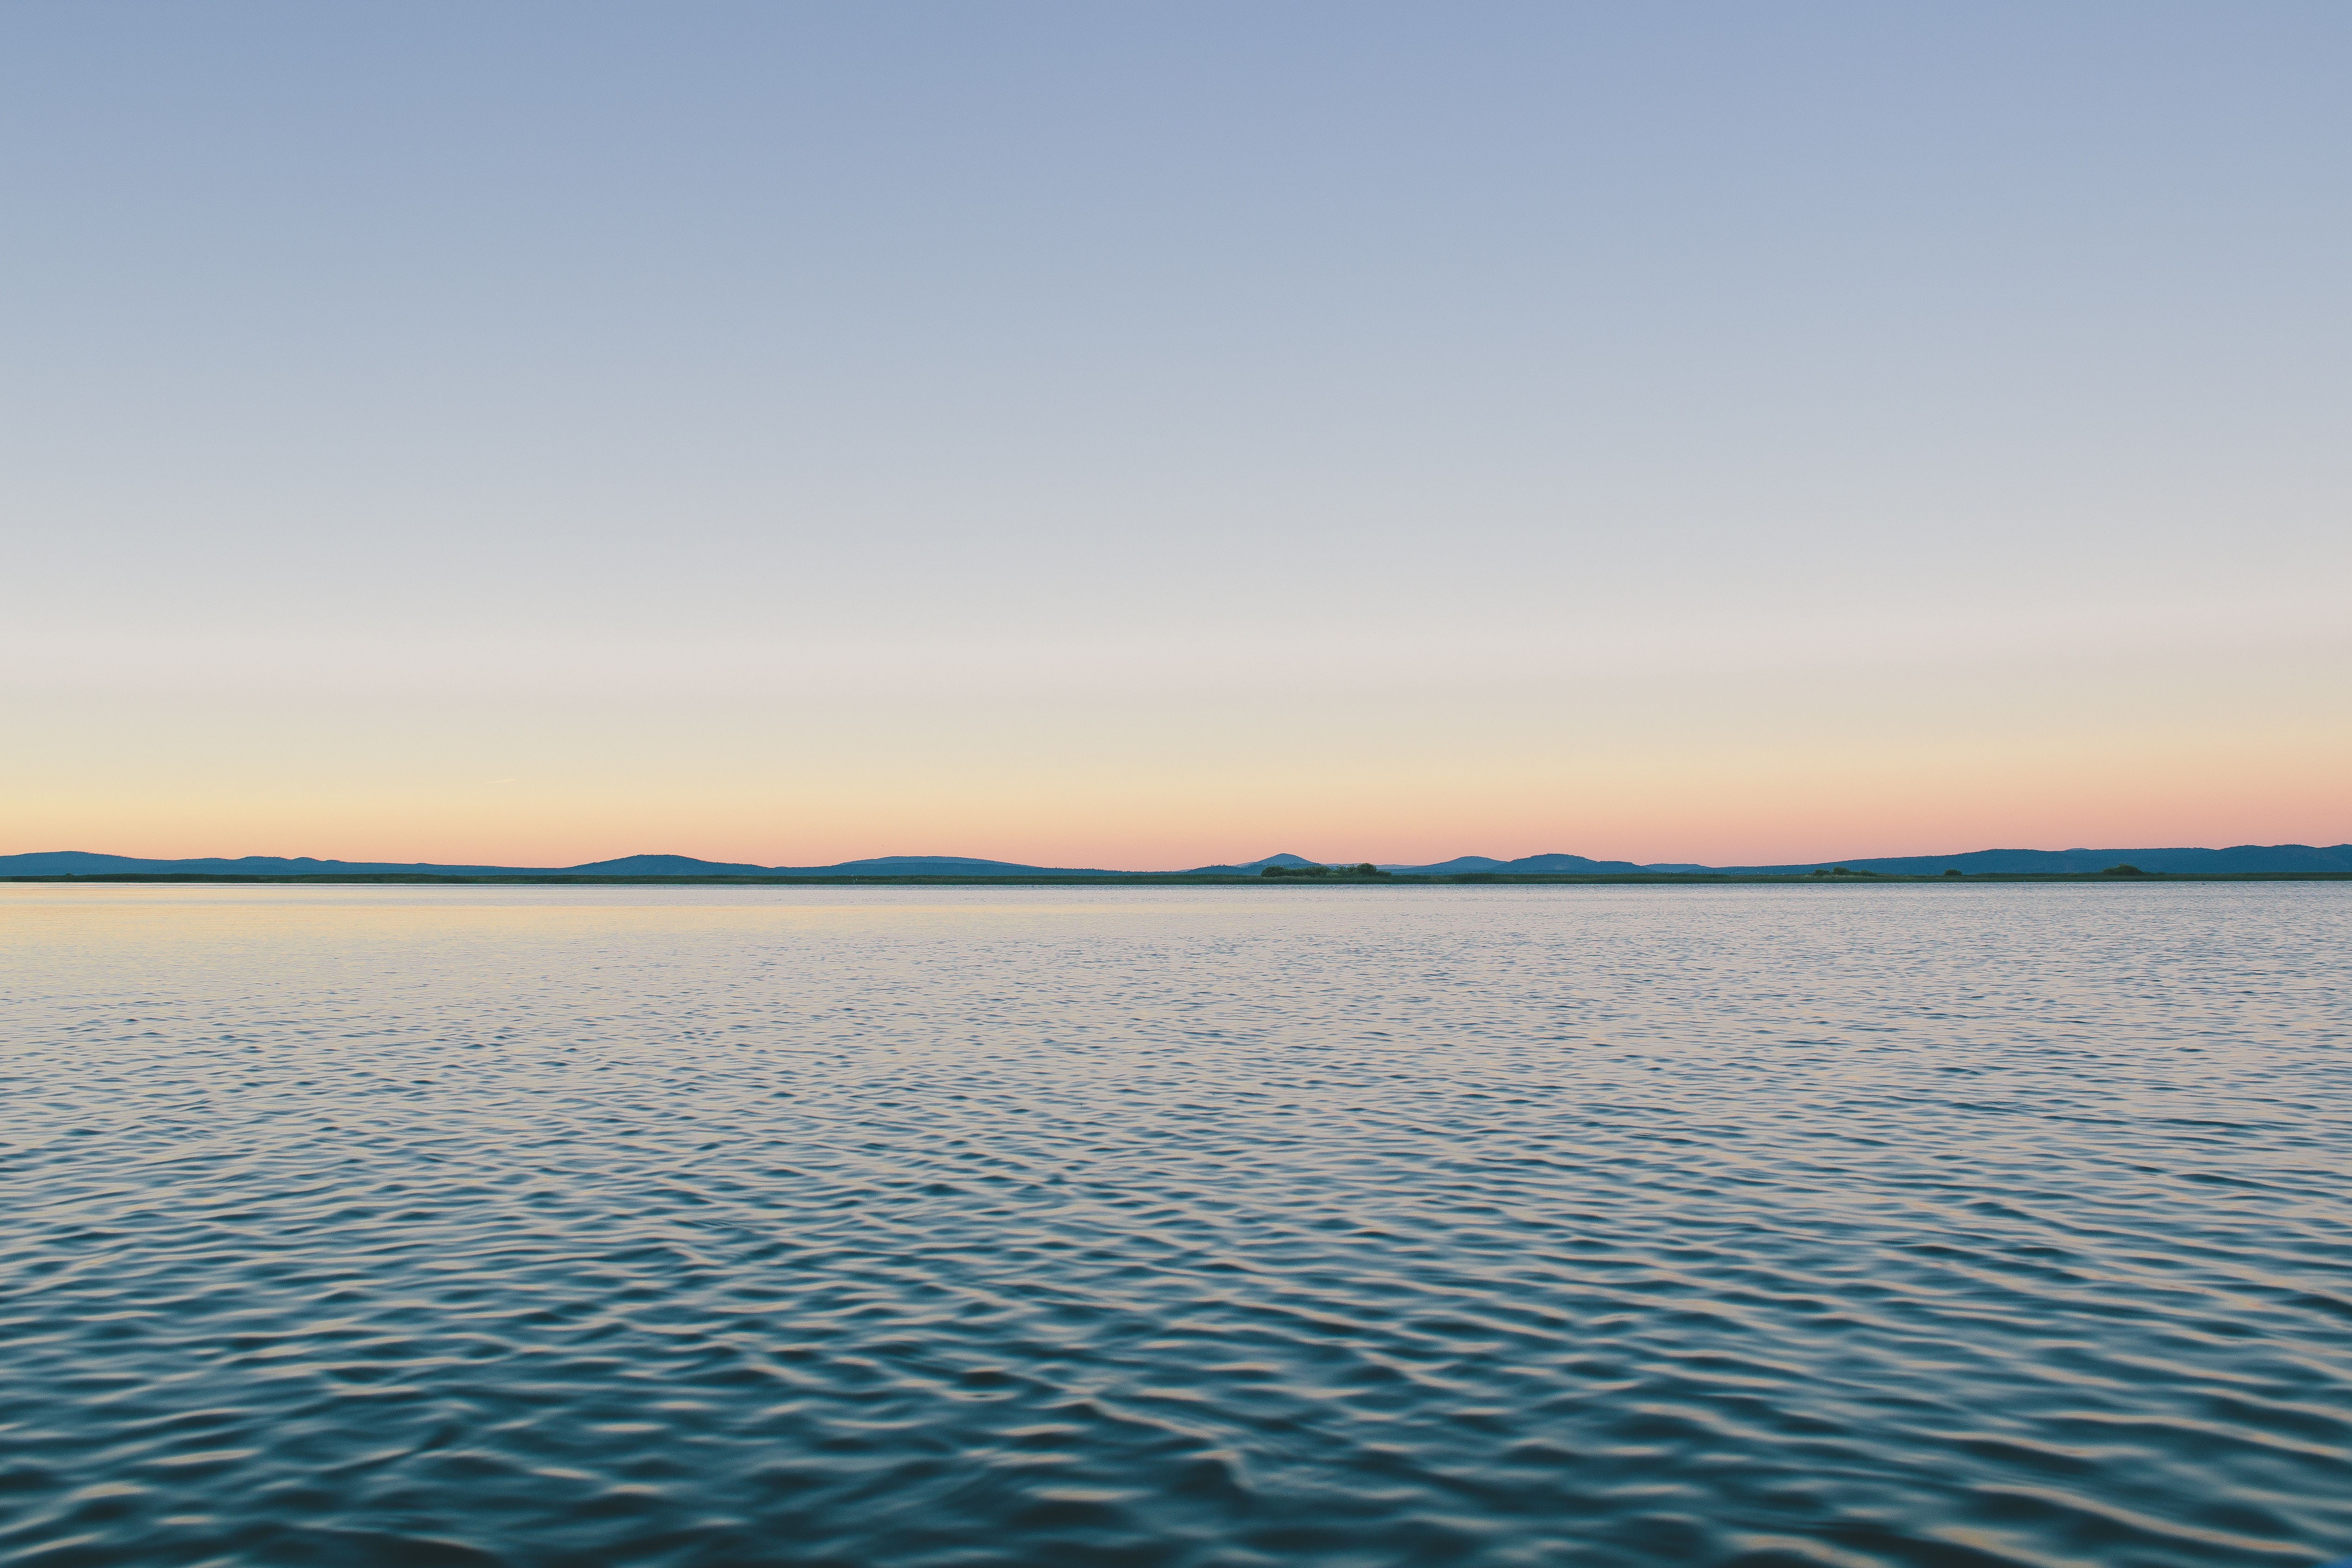
landscape, sea, coast, water, nature, ocean, horizon, cloud, sky, sun, sunrise, sunset, sunlight, morning, shore, lake, dawn, summer, vacation, coastline, dusk, evening, reflection, tranquil, scenic, holiday, calm, bay, blue, reservoir, body of water, outdoors, hills, waves, relaxation, ripples, mountains, beautiful, pacific, quiet, loch, atmospheric phenomenon